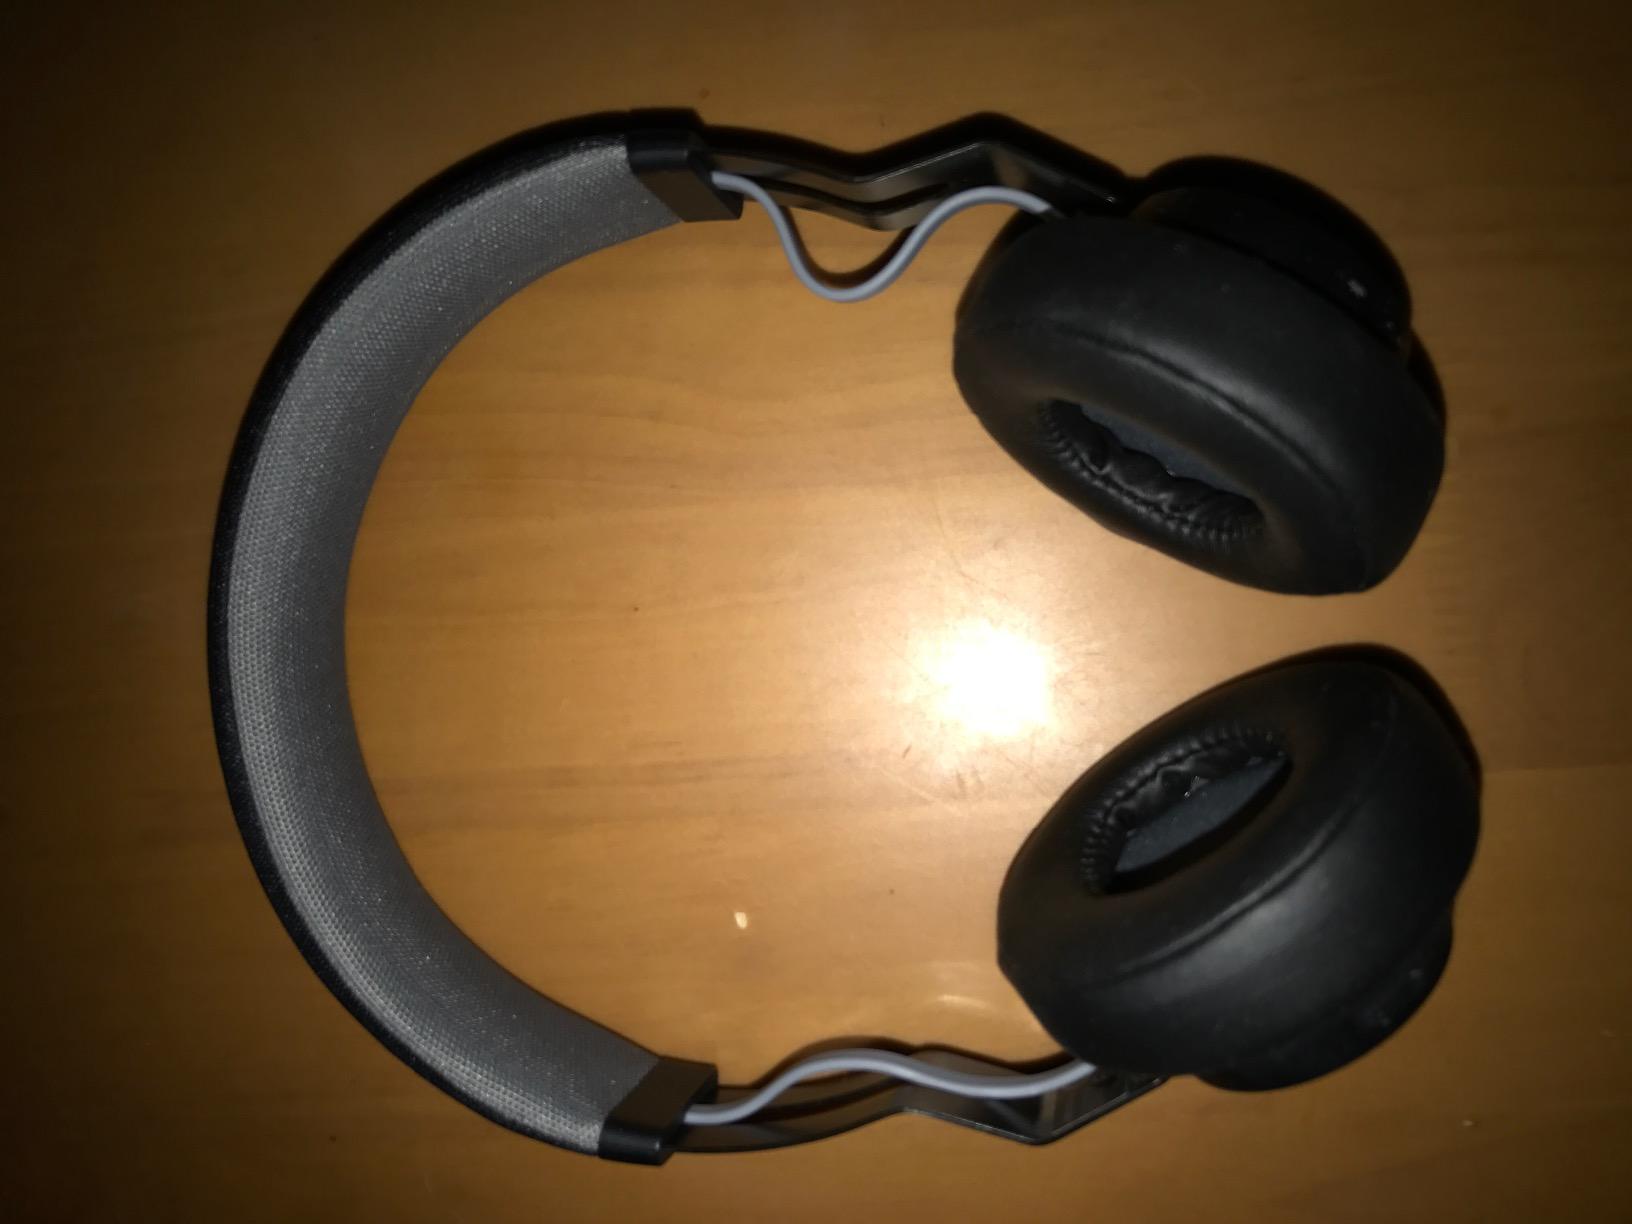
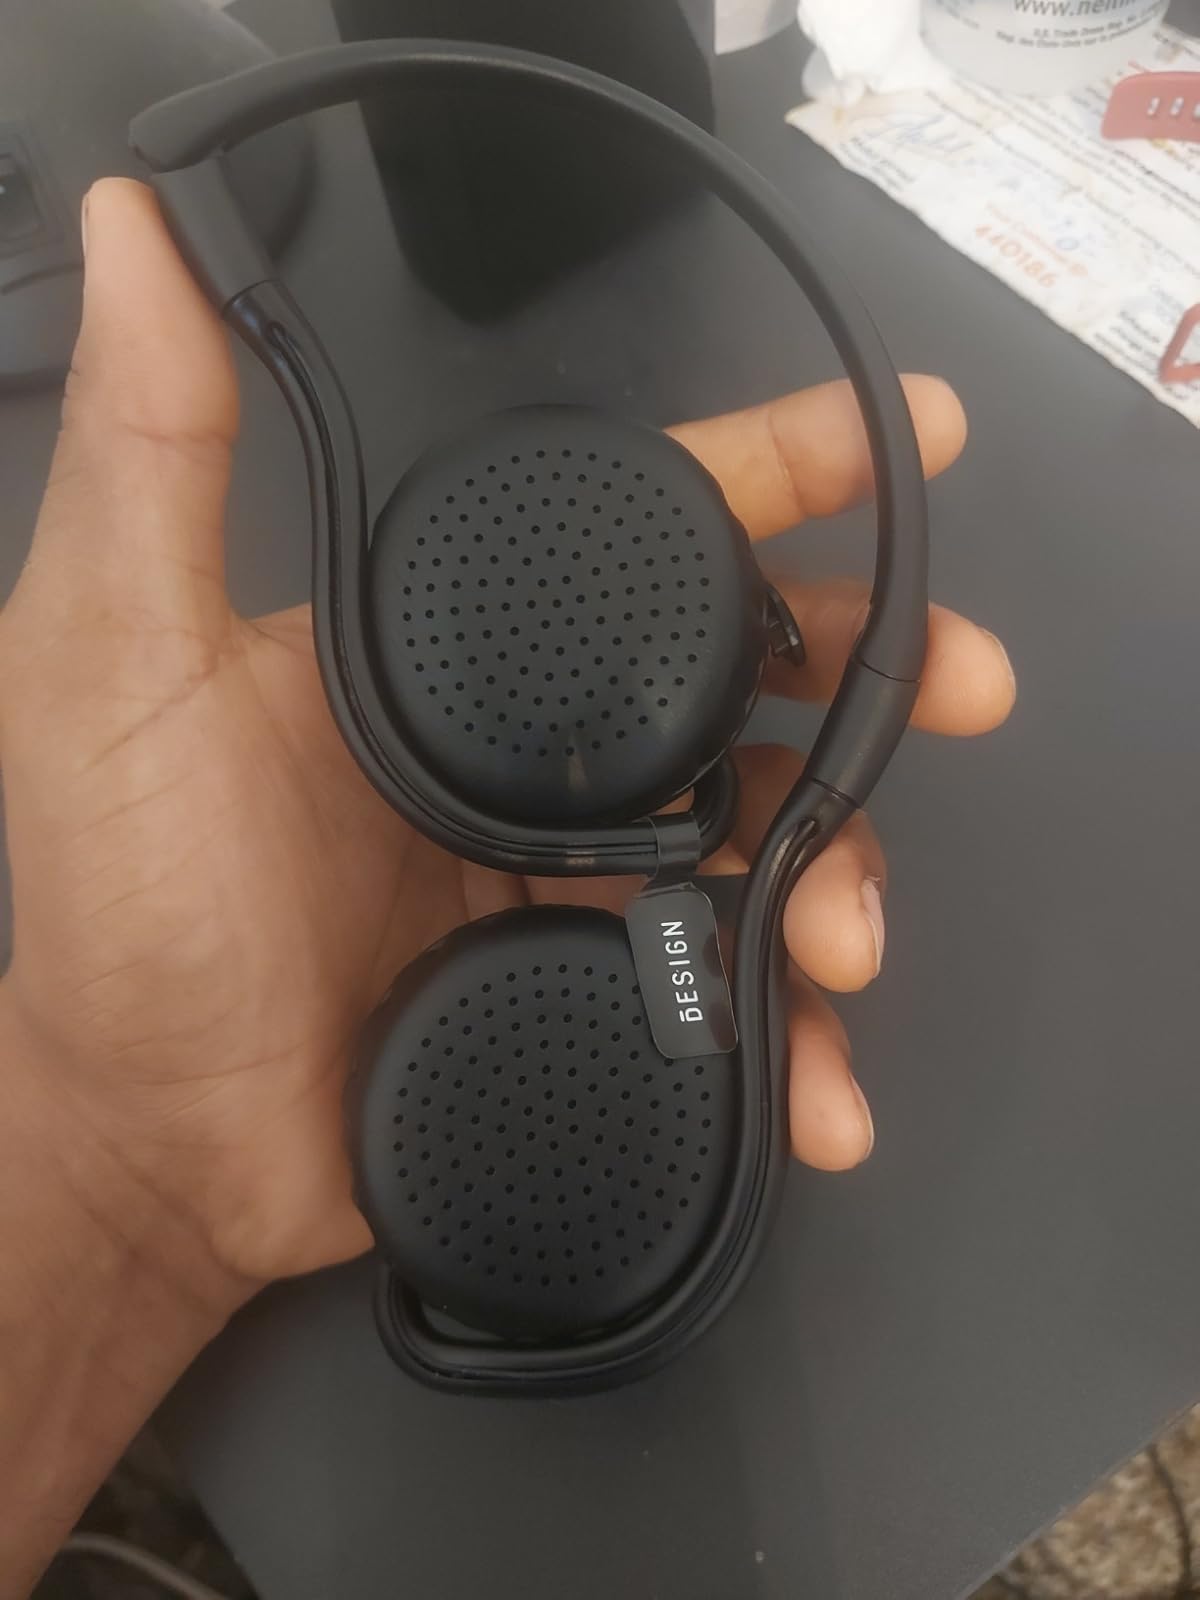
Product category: headphones
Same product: no